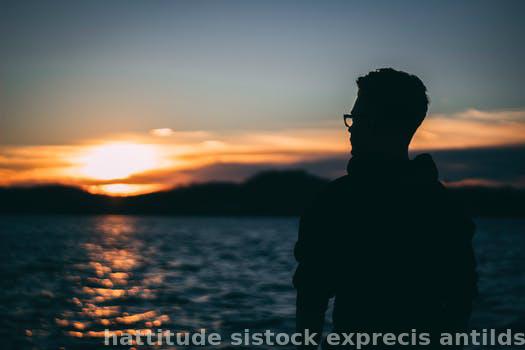
Label: Watermark